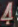
Number: 4